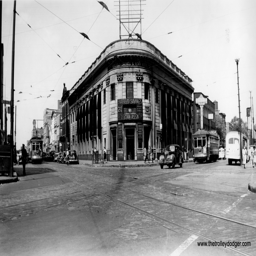
an inbound car meets a southbound car .